Horse

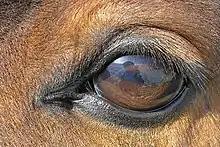
Close up of a horse eye, which is dark brown with lashes on the top eyelid

Horses are herbivores with a digestive system adapted to a forage diet of grasses and other plant material, consumed steadily throughout the day. Therefore, compared to humans, they have a relatively small stomach but very long intestines to facilitate a steady flow of nutrients. A horse will eat of food per day and, under normal use, drink of water. Horses are not ruminants, having only one stomach, like humans. But unlike humans, they can digest cellulose, a major component of grass, through the process of hindgut fermentation. Cellulose fermentation by symbiotic bacteria and other microbes occurs in the cecum and the large intestine. Horses cannot vomit, so digestion problems can quickly cause colic, a leading cause of death. Although horses do not have a gallbladder, they tolerate high amounts of fat in their diet.